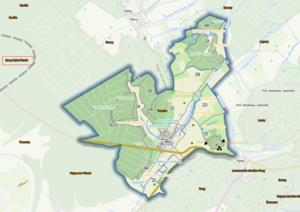
Trondes - ban communal - Osm et Qgis
Trondes est une commune française située dans le département de Meurthe-et-Moselle en région Grand Est.